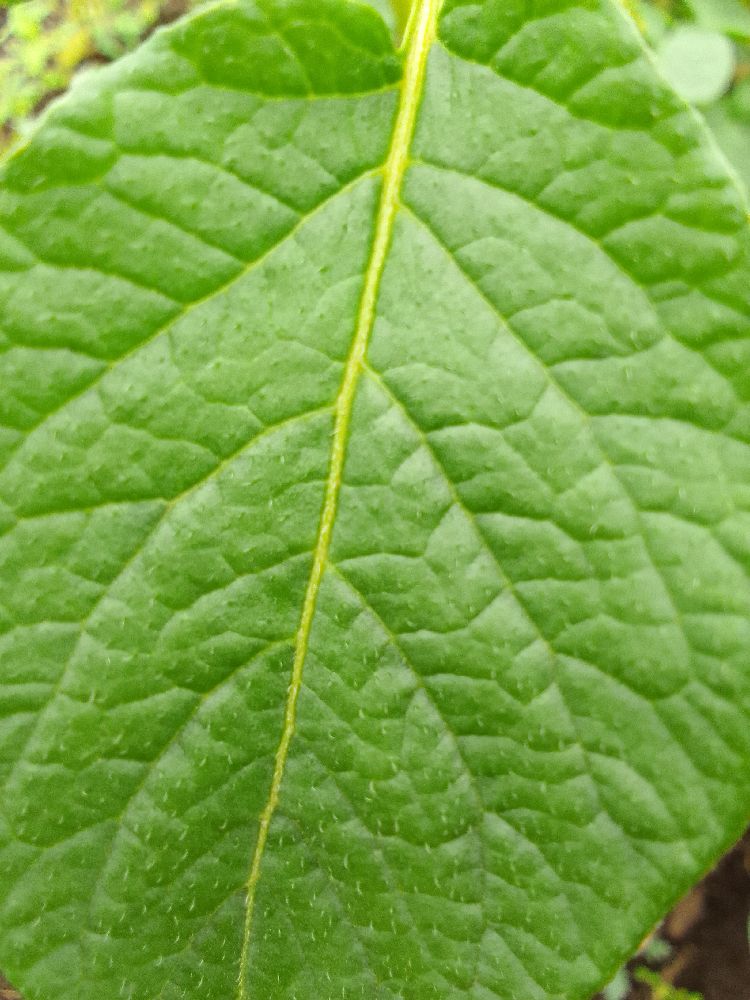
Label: Healthy